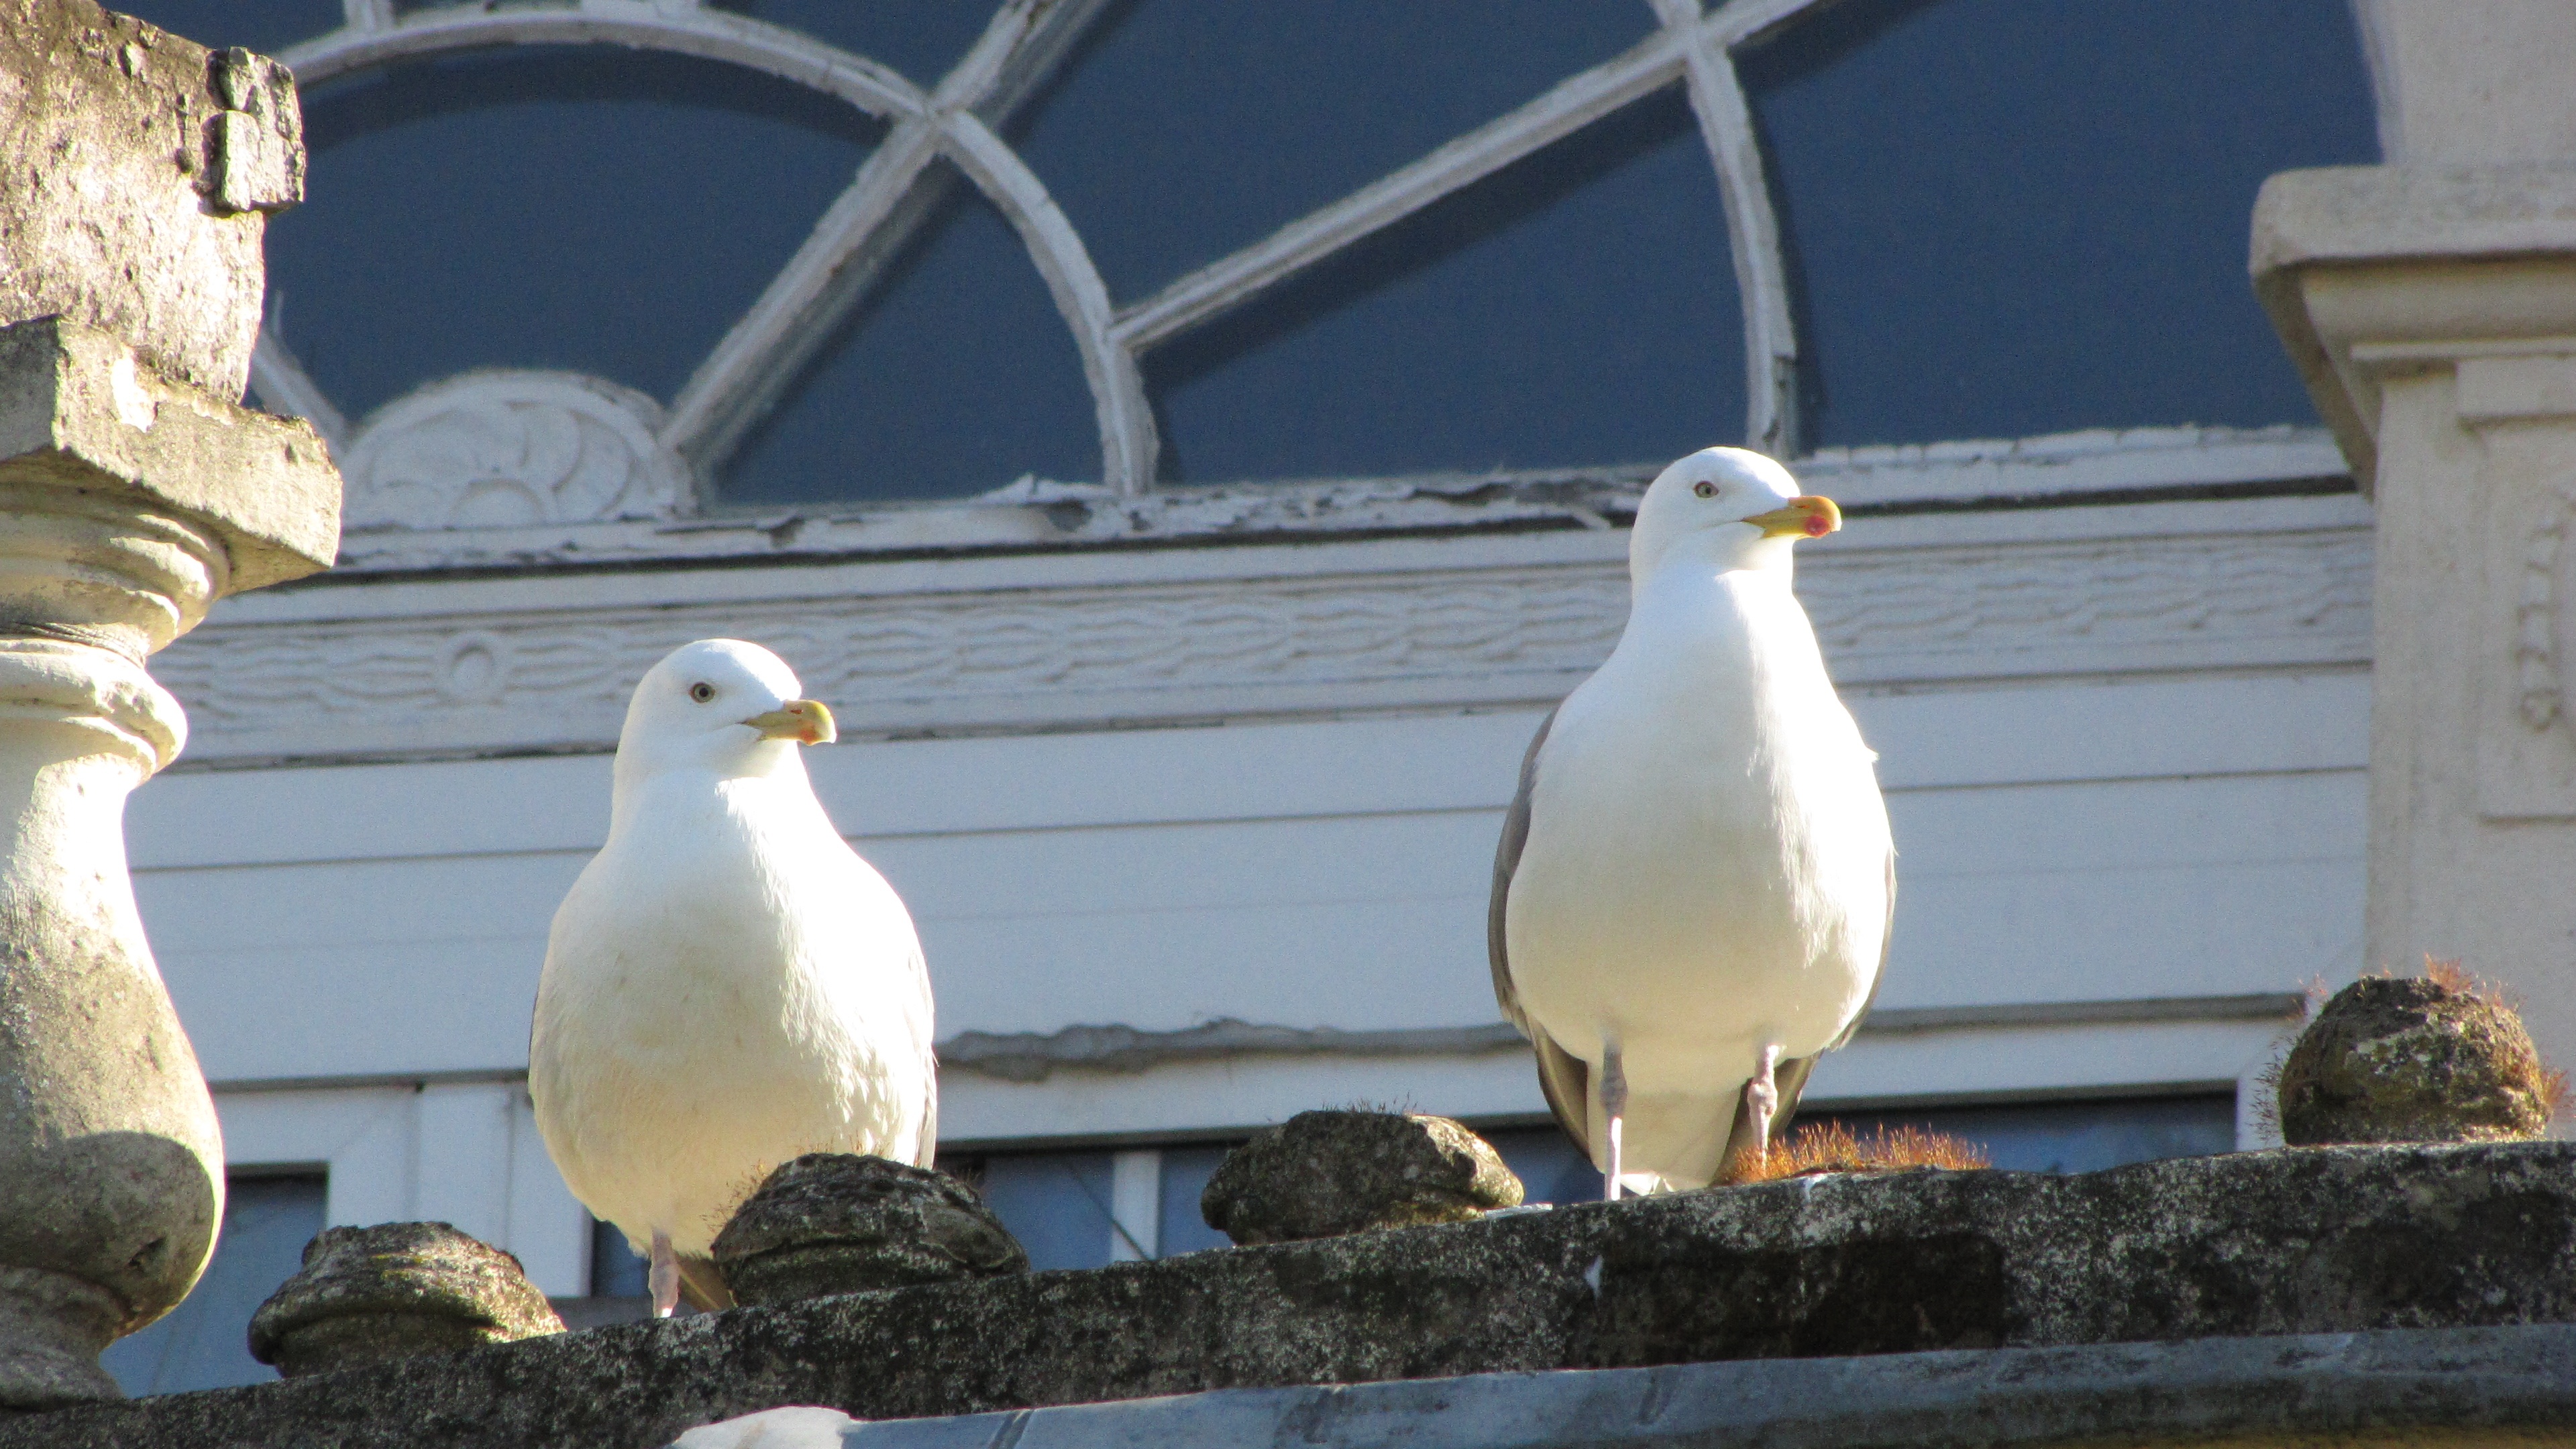
watch, sea, water, nature, bird, sky, white, roof, home, animal, seabird, summer, wildlife, spring, gull, beak, close, fauna, curiosity, gulls, vertebrate, seevogel